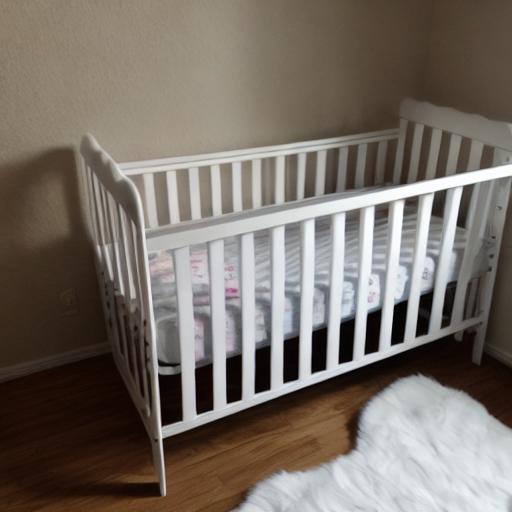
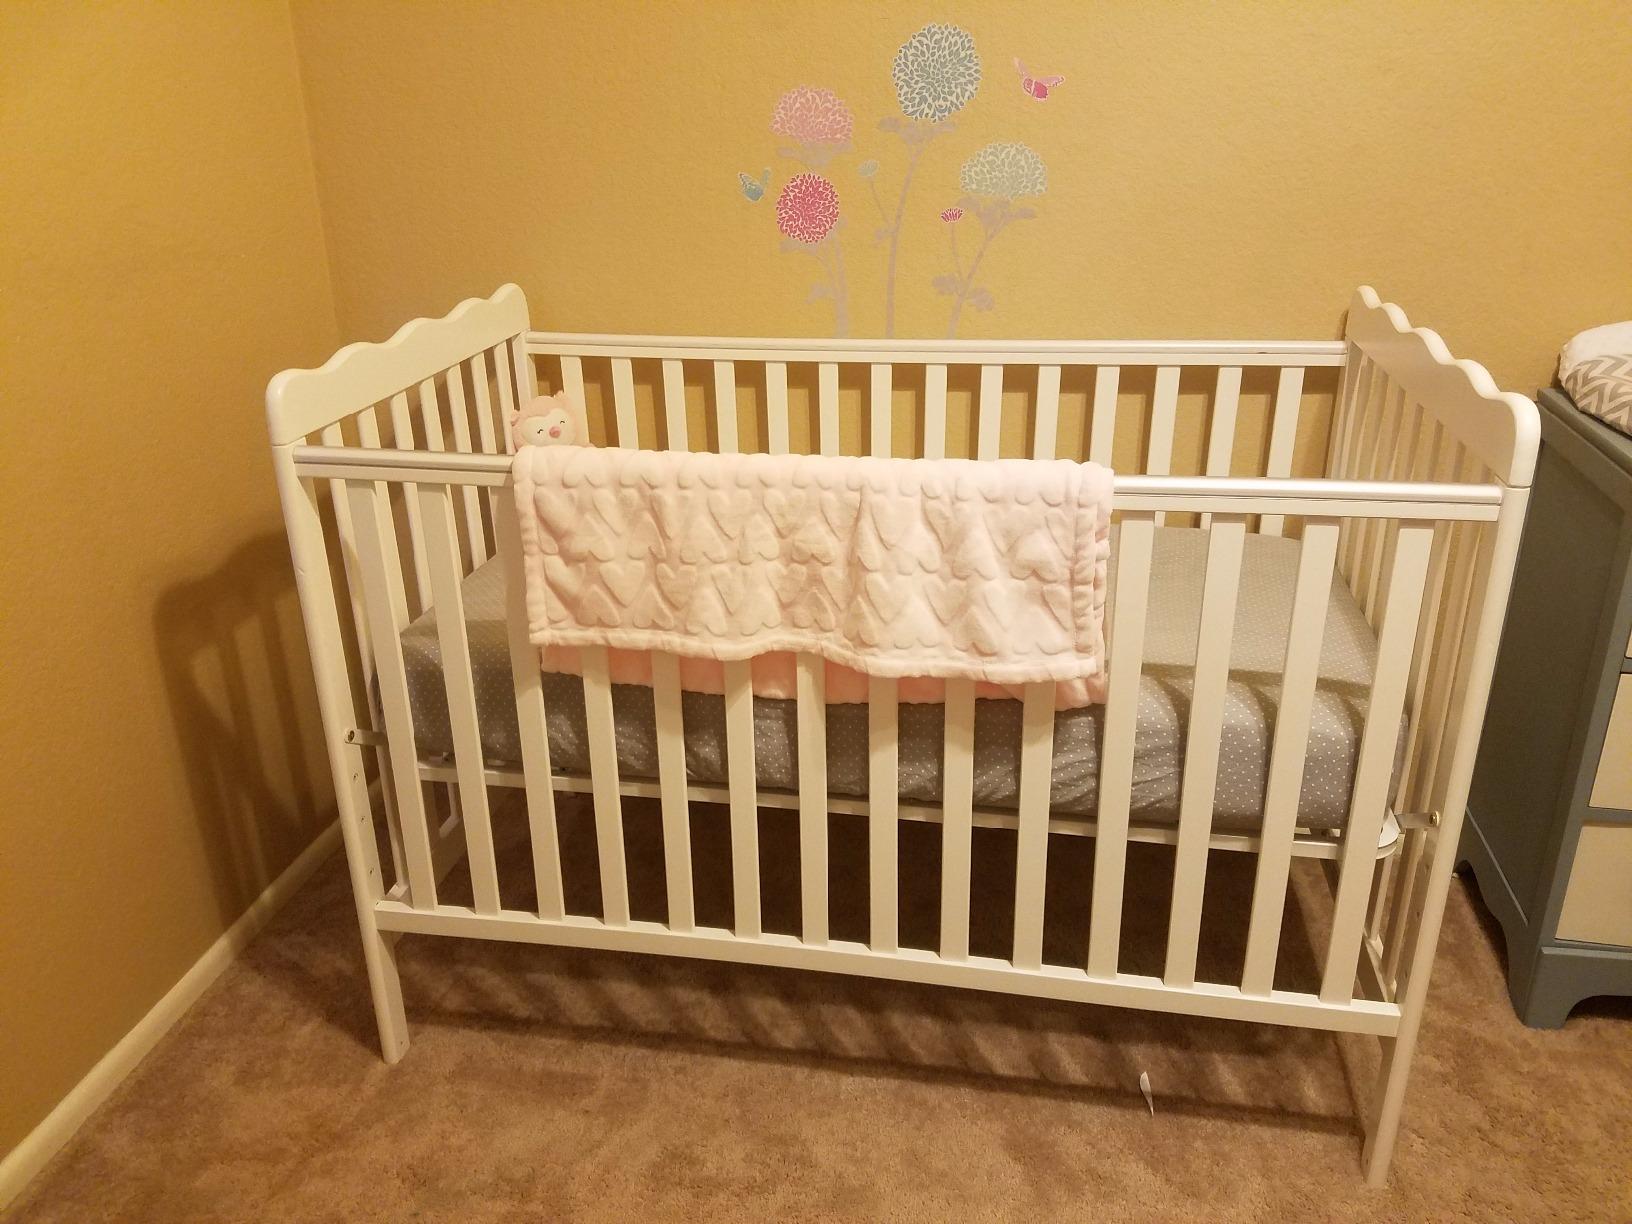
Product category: products_crib
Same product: no